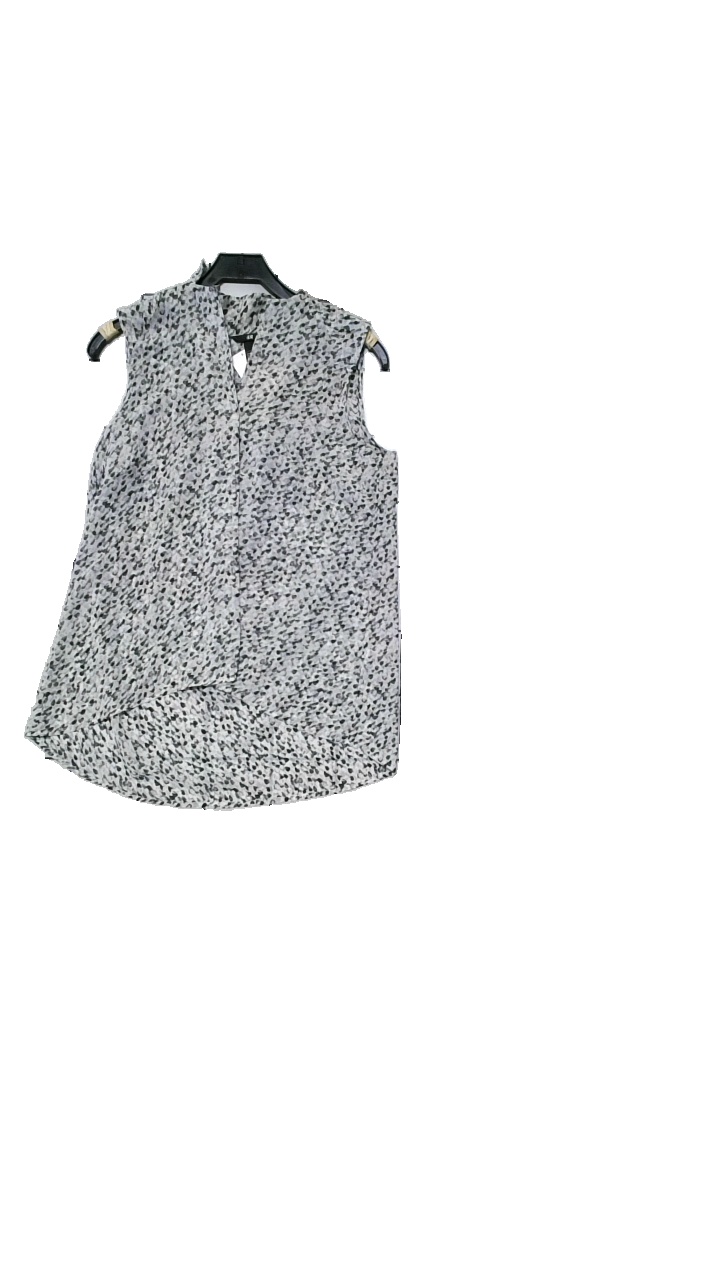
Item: Blouse (Ladies)
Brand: H&m
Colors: Black, Grey, Multicolor
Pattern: Other
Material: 100% Polyester
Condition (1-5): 4
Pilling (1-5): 4
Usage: Reuse
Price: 50-100